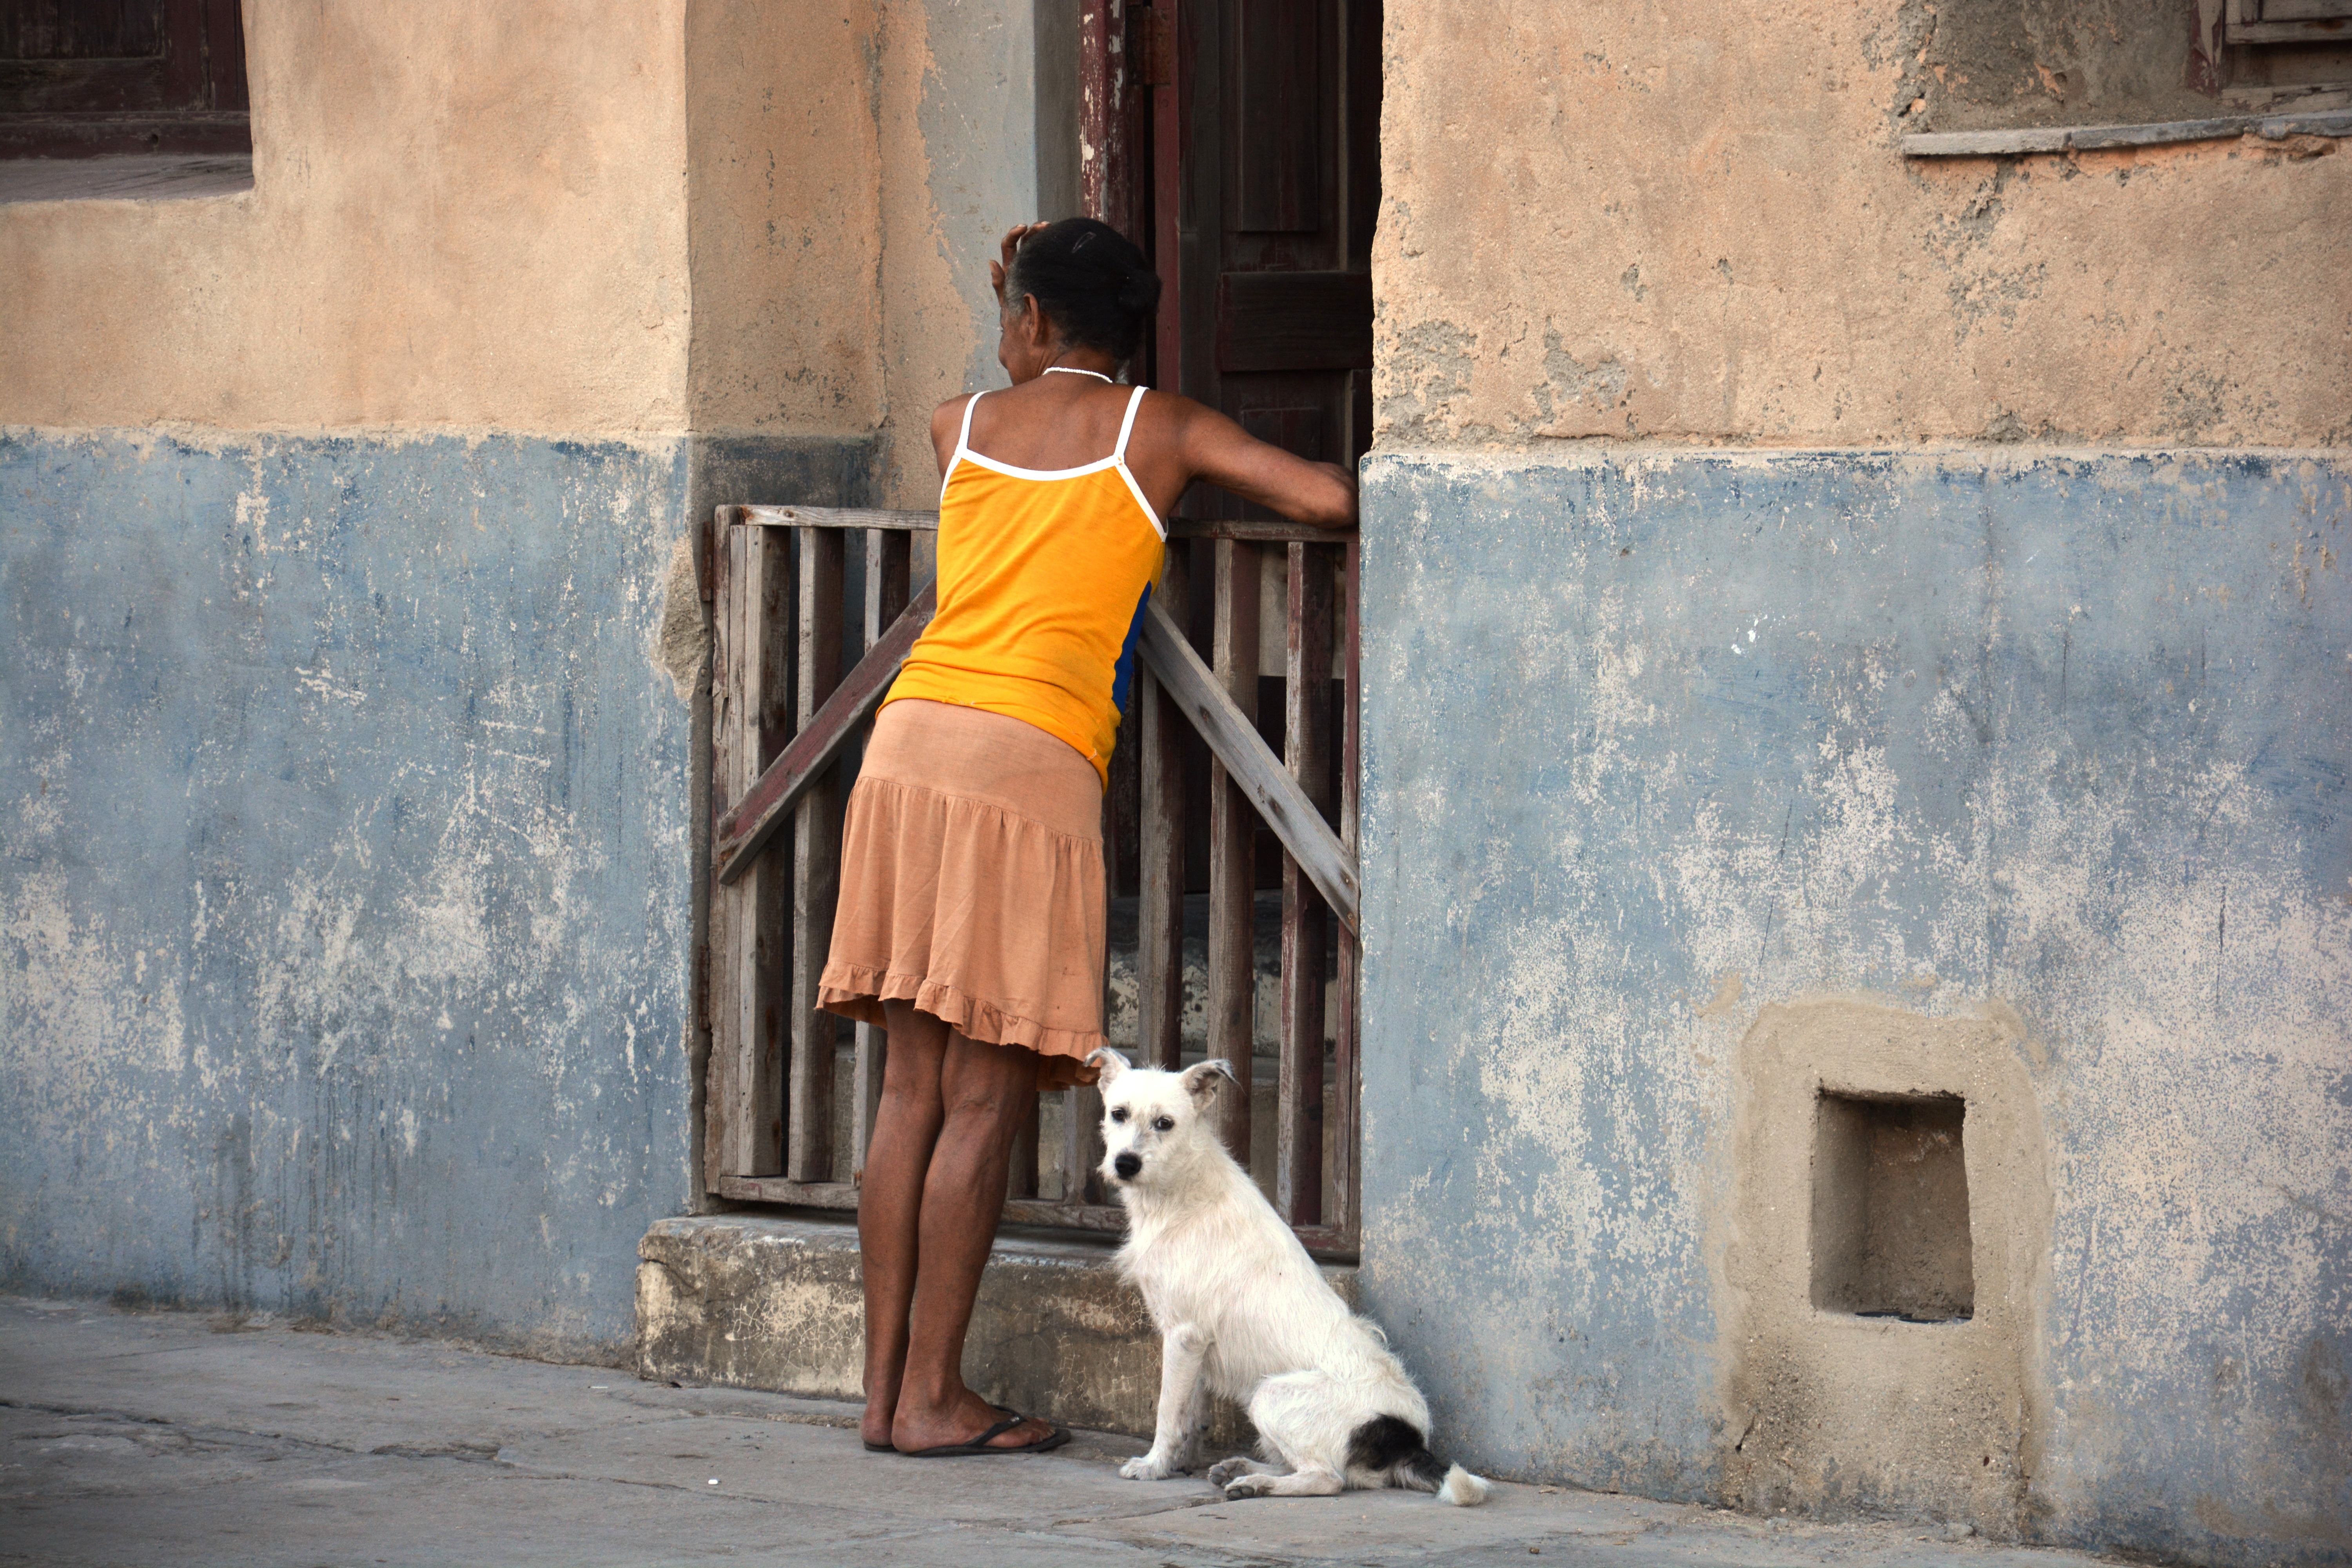
person, woman, road, white, street, dog, wall, spring, color, fashion, blue, cuba, dress, temple, photograph, snapshot, beauty, neighbor conversation